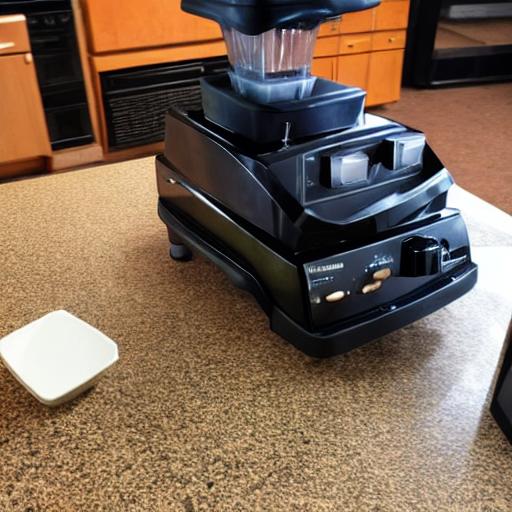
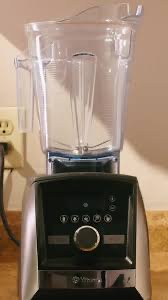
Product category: items_blender
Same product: no